Northwestern Syria offensive (April–June 2015)

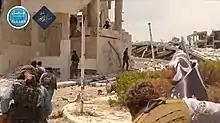
Al-Nusra Front fighters in Jisr al-Shughur

On 27 April, rebels captured the Qarmeed Brick Factory base after launching two suicide attacks. After hours of intense clashes, Syrian troops were forced to retreat after the main facility caught on fire. 19 soldiers were killed, while the Syrian Army claimed to have killed 60–80 rebels. Pro-opposition activist Cédric Labrousse reported that more than 90 were killed on both sides, while the SOHR reported 10 rebel deaths at the base, including the two suicide bombers, and seven tanks, six cannons and a large quantity of ammunition being seized by the rebels. Three SAA tanks were reportedly destroyed as well. After the fall of the Brick Factory base, 14 airstrikes struck the area.